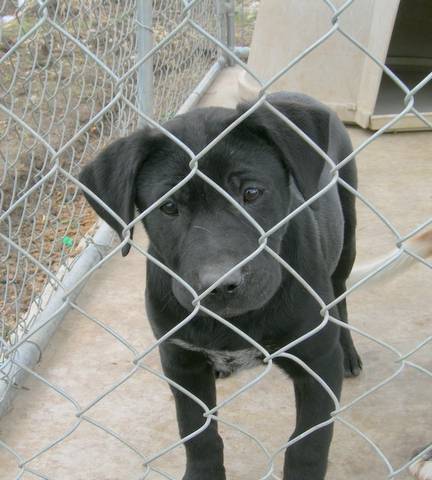
Label: dog